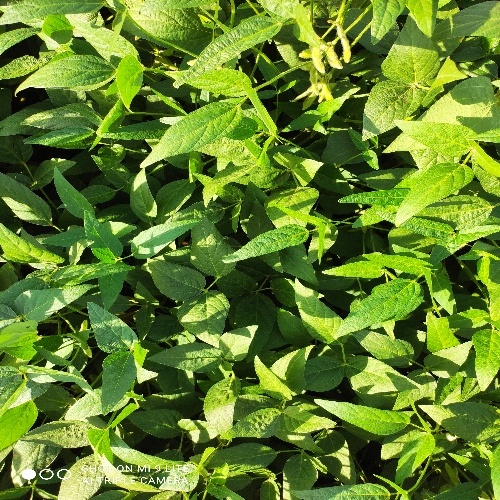
Label: Healthy